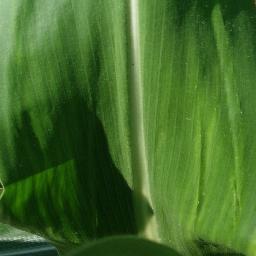
Label: Corn_(Maize)___Healthy